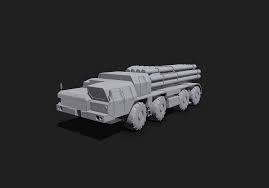
Label: BM-30